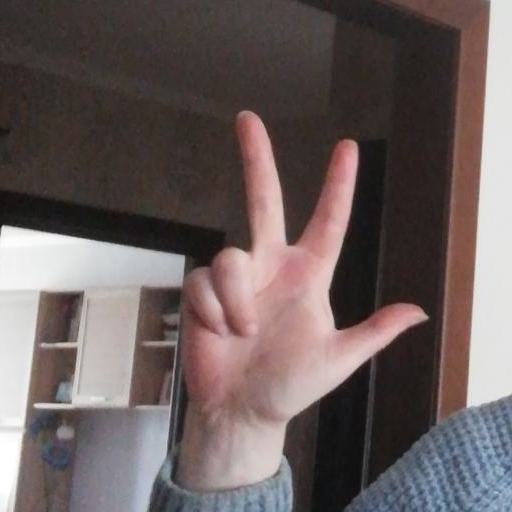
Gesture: three2